Leslie Calvo

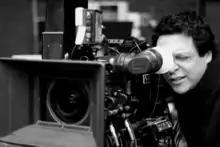

Leslie Calvo (born in San José, Costa Rica) is a Spanish film producer and director. He was an executive producer of musical films by Spanish director Carlos Saura.